Beavis and Butt-Head Do U.

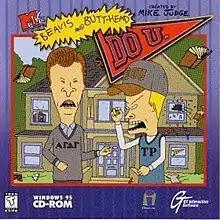
Windows cover art

Beavis and Butt-Head Do U. is a point-and-click adventure game developed by the Illusions Gaming Company and published by GT Interactive. The game, based on the American animated sitcom of the same name, it was released in 1999, and serves as a follow-up to "Beavis and Butt-Head in Virtual Stupidity".